Jean-Jacques Pierre

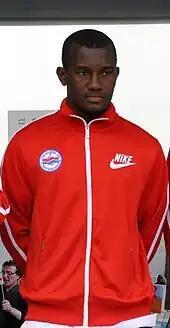
Pierre with Caen in 2012

Jean-Jacques Pierre (born 23 January 1981) is a Haitian football coach and former professional footballer who played as a centre-back. He is the former head coach of the Haiti national team.